James N. Britton

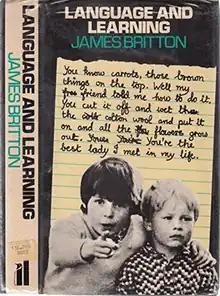
Font-cover of original hardback of James Britton's seminal work – Language and Learning (1970)

Britton's classic study "Language and Learning" (1970; 2nd Ed., 1992), contains his most fully developed statement about the relationship between children's active language use and their learning. Drawing on extensive samples of actual speech and writing done by his two daughters when they were growing up (Celia Britton, formerly Professor of French, University of Aberdeen, Scotland, and Alison Britton, one of England's leading ceramic artists), Britton showed how individuals use words to make both practical and moral sense of the world. He also helped to introduce, and make accessible, important psychological thinkers in the area of language, identity, and society, from the American George Kelly to the Russian Lev Vygotsky.